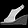
Label: Sandal